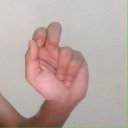
अक्षर: ढ